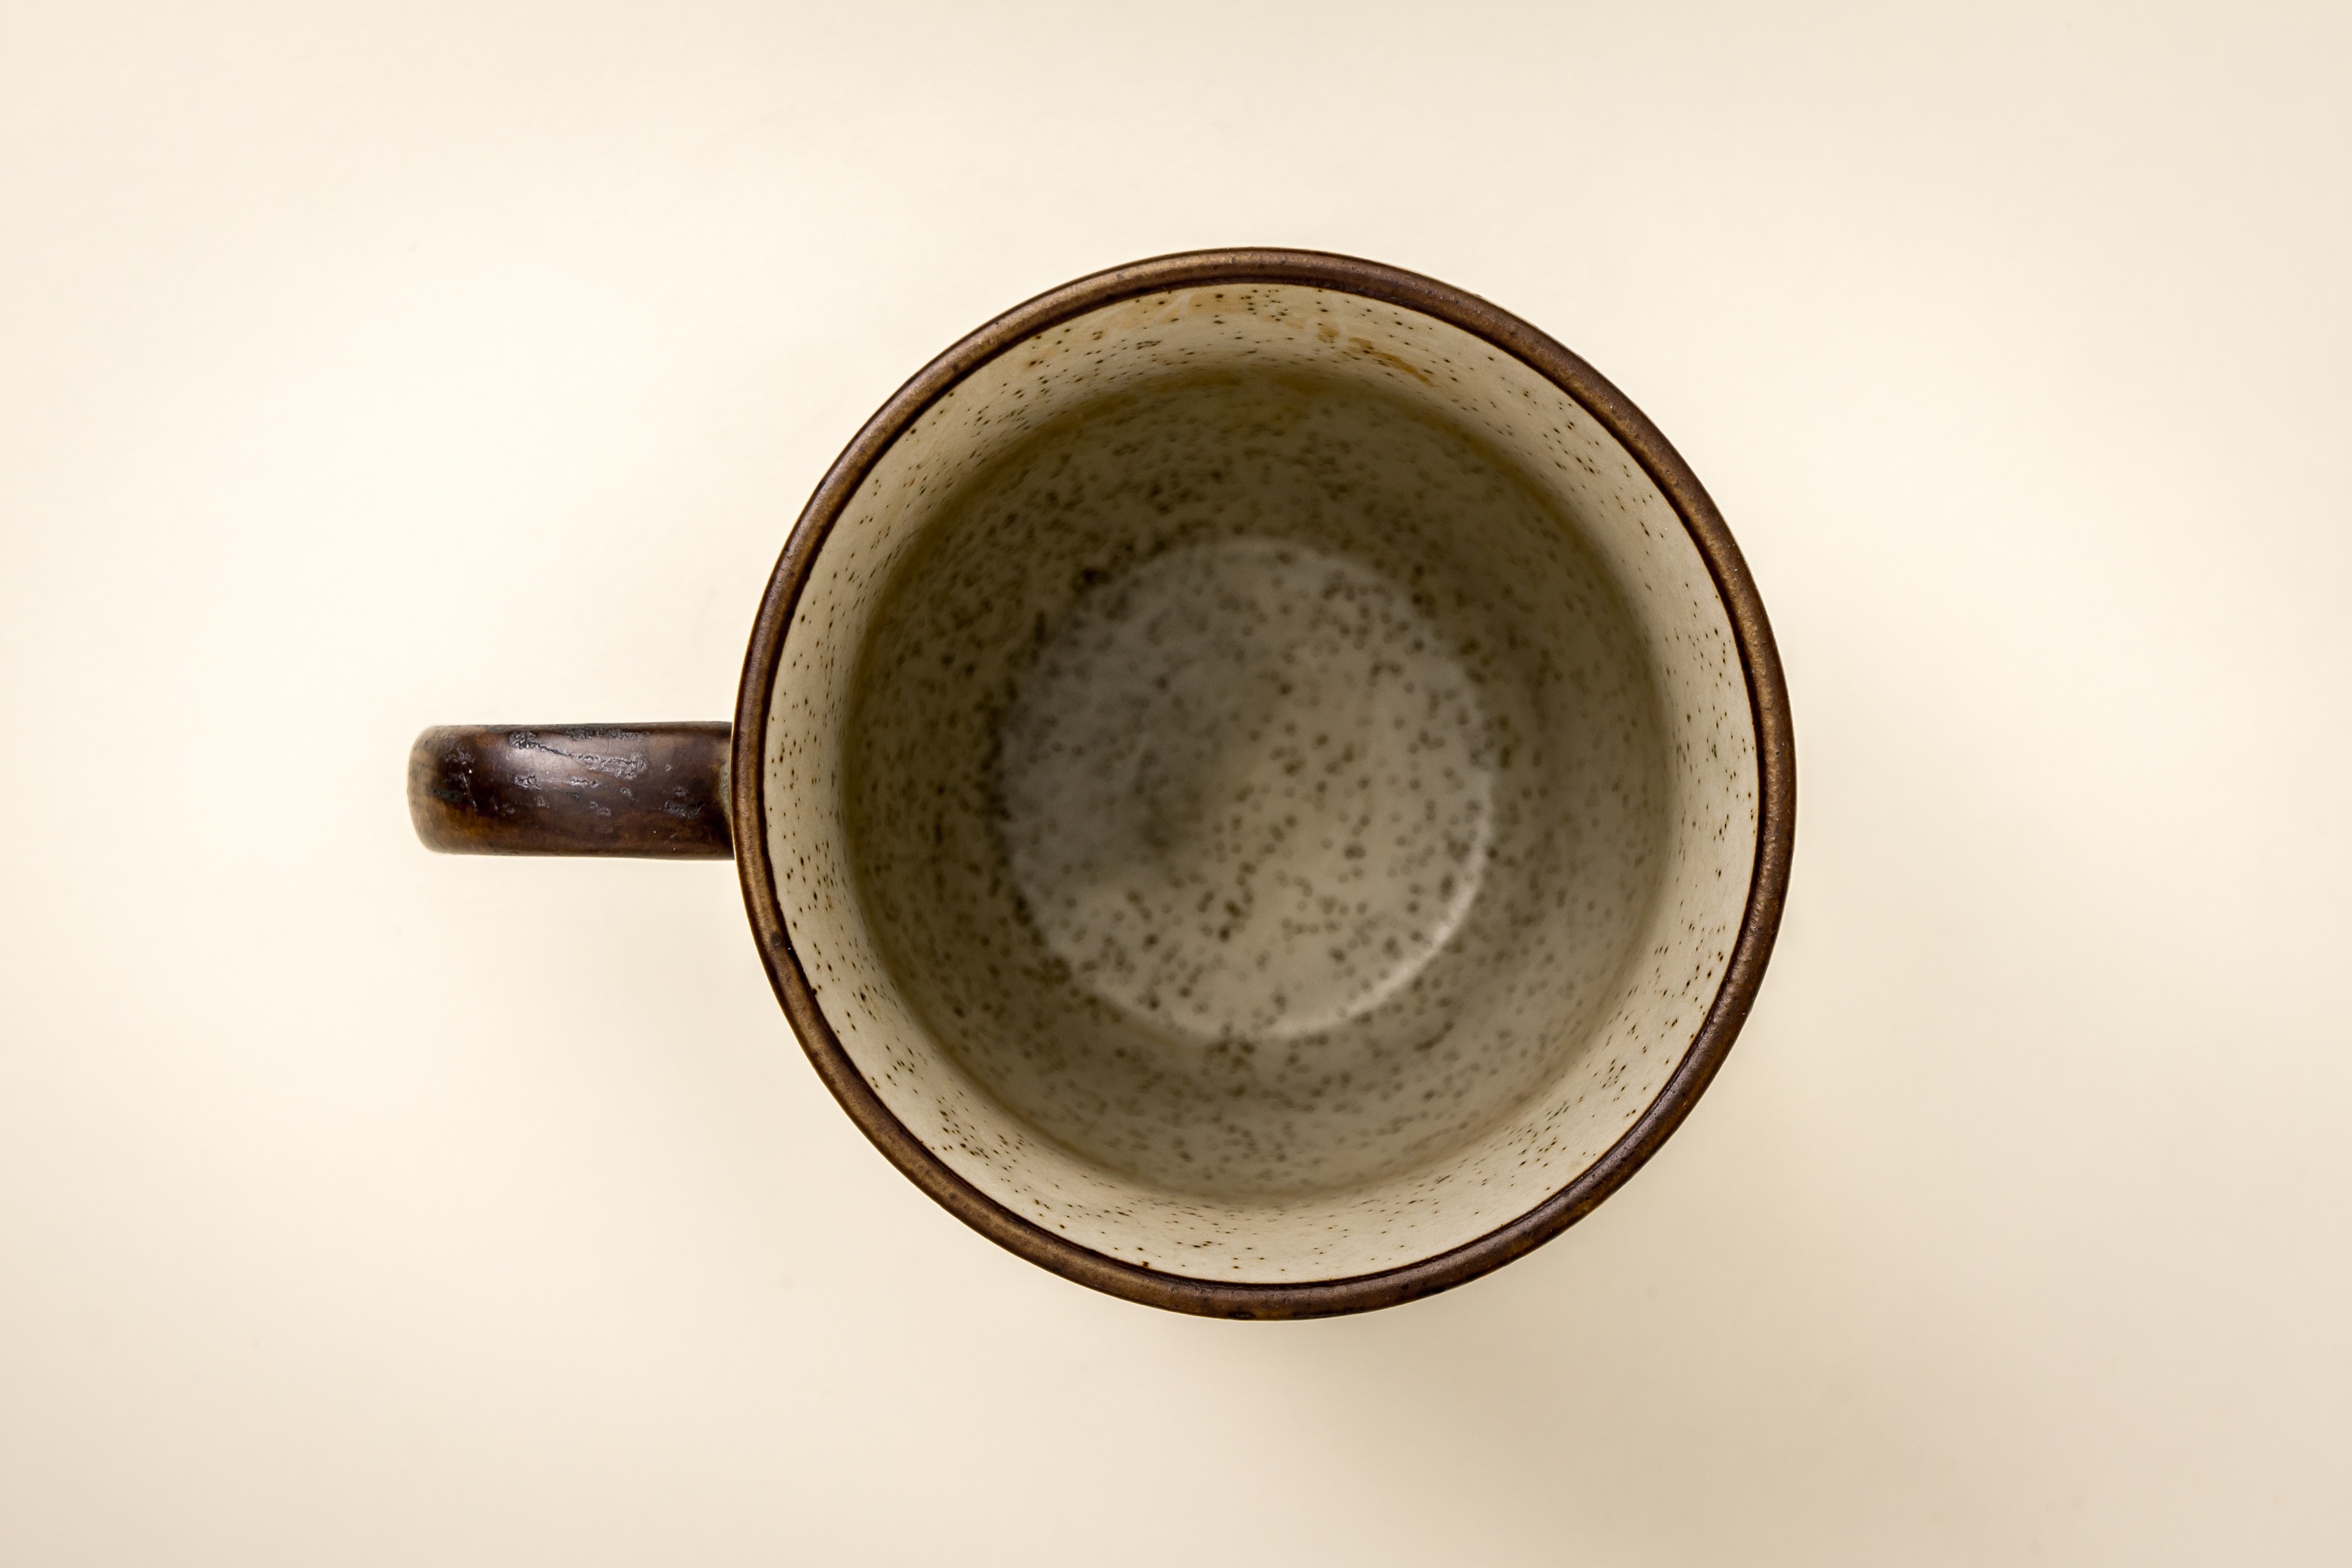
old, cup, ceramic, drink, mug, pottery, coffee cup, tableware, art, tee, porcelain, shape, drinkware